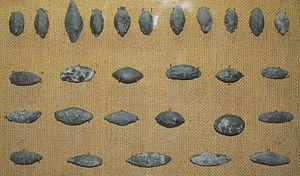
Balles de fronde trouvées à Lyon, peut-être en relation avec la bataille de Lyon de 197 - Musée gallo-romain de Fourvière - Lyon France.
La bataille de Lugdunum oppose les armées de l'empereur Septime Sévère à l'usurpateur romain Clodius Albinus, le 19 février 197, au nord de Lugdunum. Cette bataille remportée par Septime Sévère est relatée principalement par Dion Cassius, dont le texte a été remanié par Jean Xiphilin au Moyen Âge.
La fronde est une arme individuelle de trait, constituée d’une poche prolongée à chaque extrémité par des lanières, utilisée pour lancer des projectiles avec force. L’utilisateur place le projectile dans la poche, fait tournoyer la fronde rapidement, le projectile étant à l’extrémité du cercle décrit, pour donner de la vitesse, puis libère le projectile à un moment précis. La fronde, de fabrication facile et légère à transporter, est attestée depuis la préhistoire dans une grande partie du monde. Elle est notamment utilisée par les bergers dès la haute Antiquité pour défendre les troupeaux contre les loups et autres prédateurs ; cet usage se continue aujourd’hui dans certaines régions du Moyen-Orient. Elle a également servi pour la guerre, mais cet usage a décliné à partir du Moyen Âge dans les armées régulières.